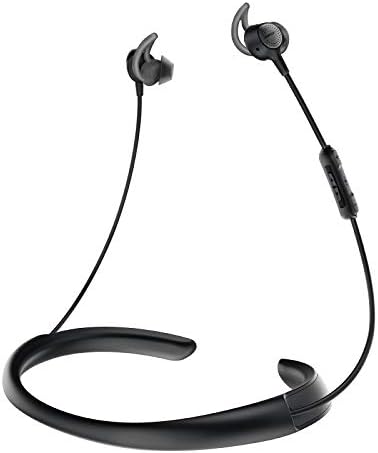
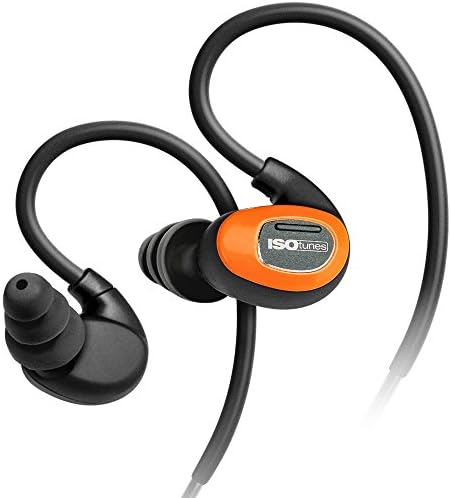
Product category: headphones
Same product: no